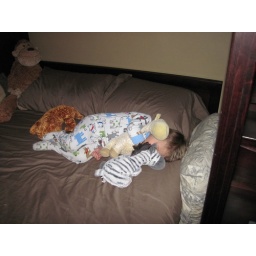
My first night asleep in my big boy bed